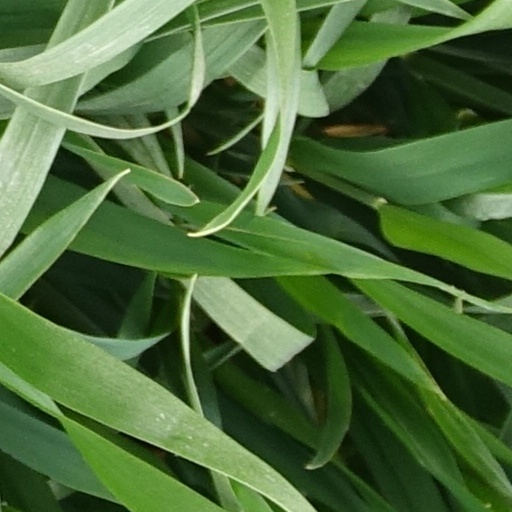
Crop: wheat